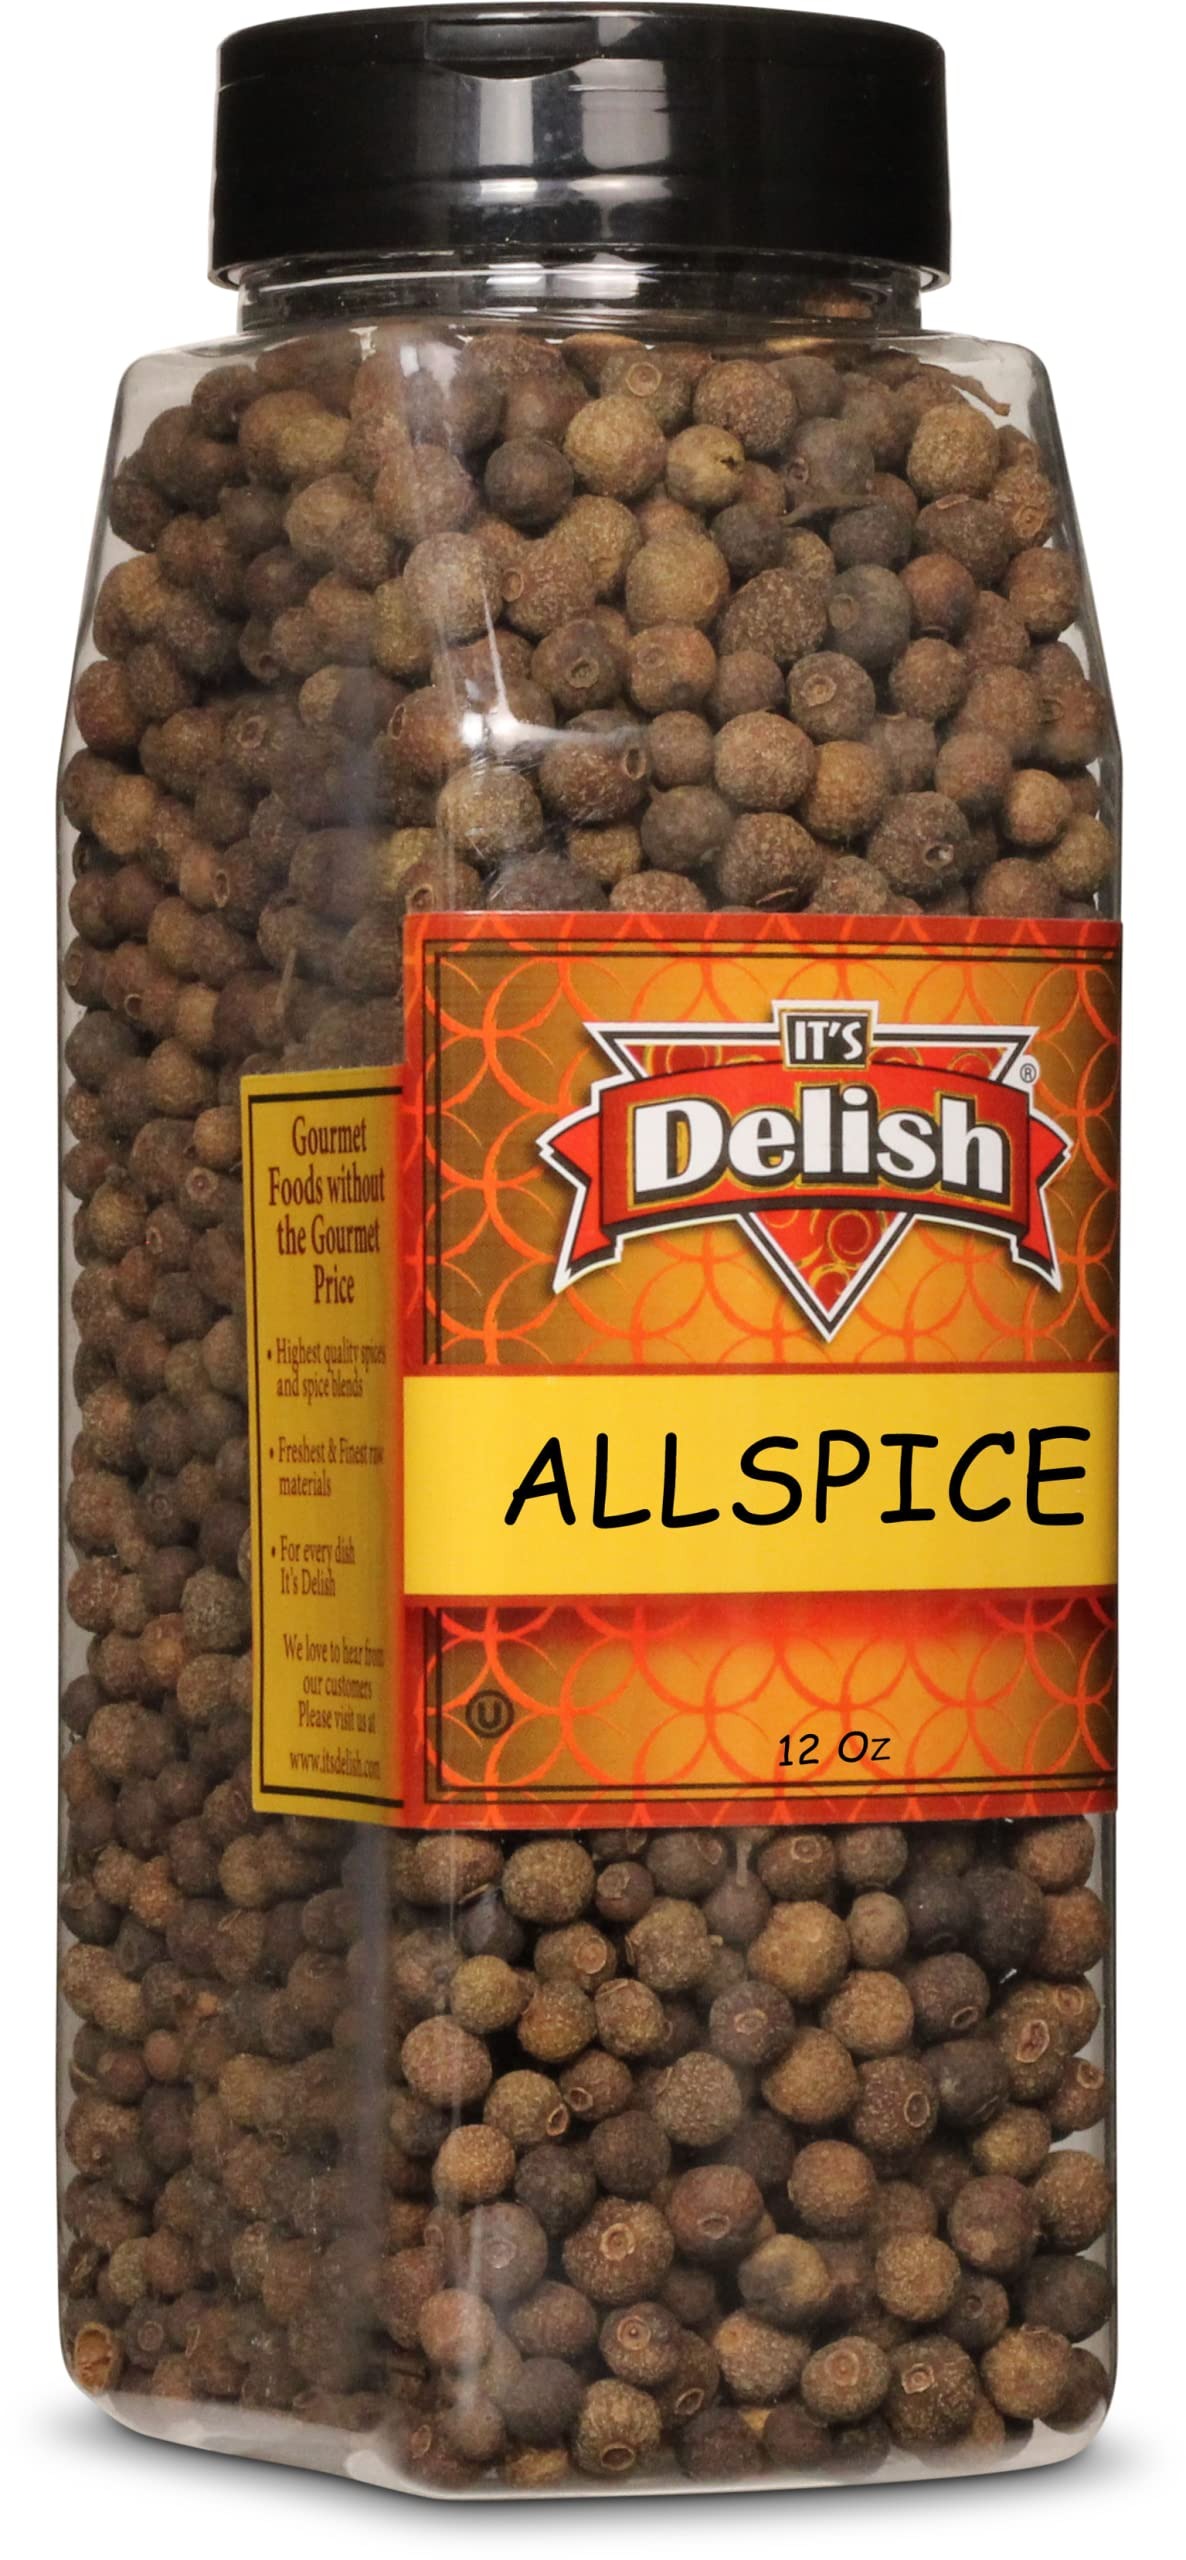
Item Name: Whole Allspice Berries by Its Delish, 12 OZ Large Jar | All Natural and Kosher
Bullet Point 1: PREMIUM All Natural Whole Allspice Berries
Bullet Point 2: VALUE SIZE Large 12 Ounce Restaurant Size jar/bottle by Its Delish brand
Bullet Point 3: TASTE & HEALTH Enhance your culinary experience with hearty flavor, bold taste and vibrant aroma
Bullet Point 4: AWESOME for savory foods like deli meats, sausages, stews, soups, marinades and pickles, or for Jamaican seasoning etc.
Bullet Point 5: QUALITY Certified Kosher OU Packaged in the USA 100% Natural Shipped to you fresh!
Product Description: <p></p><b>Whole Allspice Berries by Its Delish</b> <p></p> Allspice is used in a variety of dishes, including savory foods like deli meats, sausages, stews, soups, marinades and pickles, and to a lesser extent in desserts and fruit drinks. Allspice is one of the most important ingredients of Caribbean cuisine. It is used in Jamaican jerk seasoning (the wood is used to smoke jerk in Jamaica, although the spice is a good substitute), in moles, and in pickling; it is also an ingredient in commercial sausage preparations and curry powders. Its also perfect for creating pickling and mulling spices. Use them whole or grind them in a grinder or peppermill for various uses. Enjoy!<p></p><b>About It's Delish!</b> <p></p>It's Delish was established in 1992 and is located in North Hollywood, California. It's Delish is a food manufacturer and distributor who produces over 500 gourmet food products including licorice, sour belts, taffies, caramels, Jordan almonds, chocolates, nuts, fruits, trail mixes, spices, and the spice blends. It's Delish also produces organics and all natural products. We give you the opportunity to order from the factory direct!<p></p>It’s Delish! prides itself on the four pillars that are at the foundation of everything we do.<p></p>Innovation Quality Value Service
Value: 1.0
Unit: Count

Price: 25.99